Harvey Littlejohn

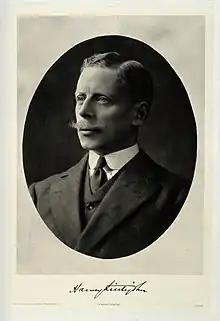
Harvey Littlejohn

Henry Harvey Littlejohn, FRCSEd, (7 October 1862 – 15 August 1927) (widely known as Harvey Littlejohn ) was a Scottish academic, forensic scientist and medical officer of health, who followed in the footsteps of his father, Henry Duncan Littlejohn, as Professor of Medical Jurisprudence at. the University of Edinburgh. This position also entailed acting as Police Surgeon to the City of Edinburgh and Advisor to the Crown. In this capacity he was called upon as an expert witness at high profile criminal cases.